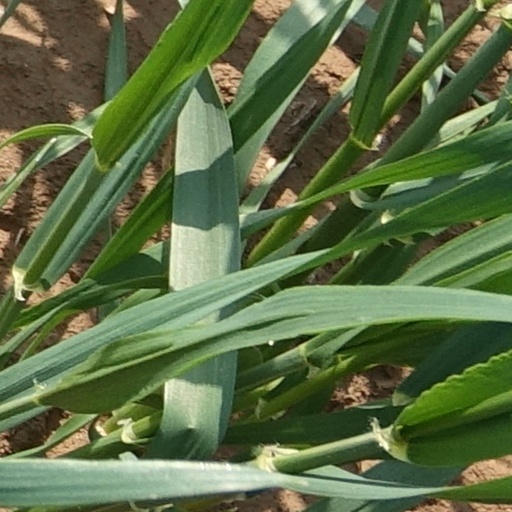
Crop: wheat